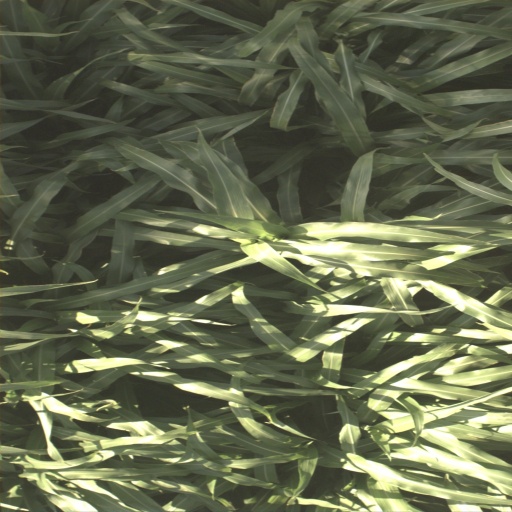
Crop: sorghum